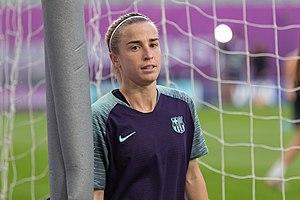
Bárbara Latorre Viñals, née le 14 mars 1993 à Saragosse, est une footballeuse internationale espagnole, évoluant au poste d'attaquante au FC Barcelone en Primera División ainsi qu'en Ligue des champions féminine de l'UEFA Elle a auparavant joué pour l'Espanyol.